Michel Houellebecq bibliography

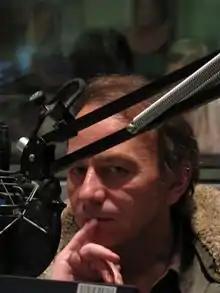
Houellebecq in 2008

Michel Houellebecq (born 26 February 1956 or 1958) is a French writer and occasional actor, film director and singer.